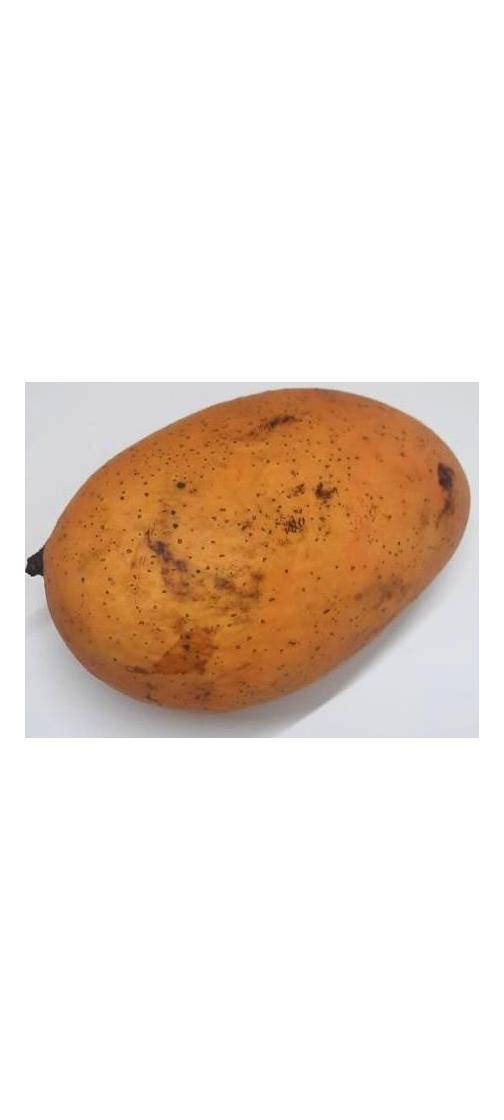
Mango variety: Ashshina Classic